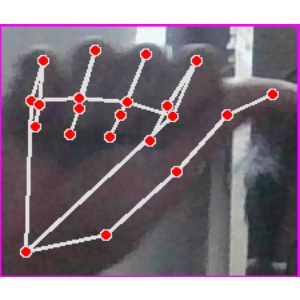
अक्षर: छ